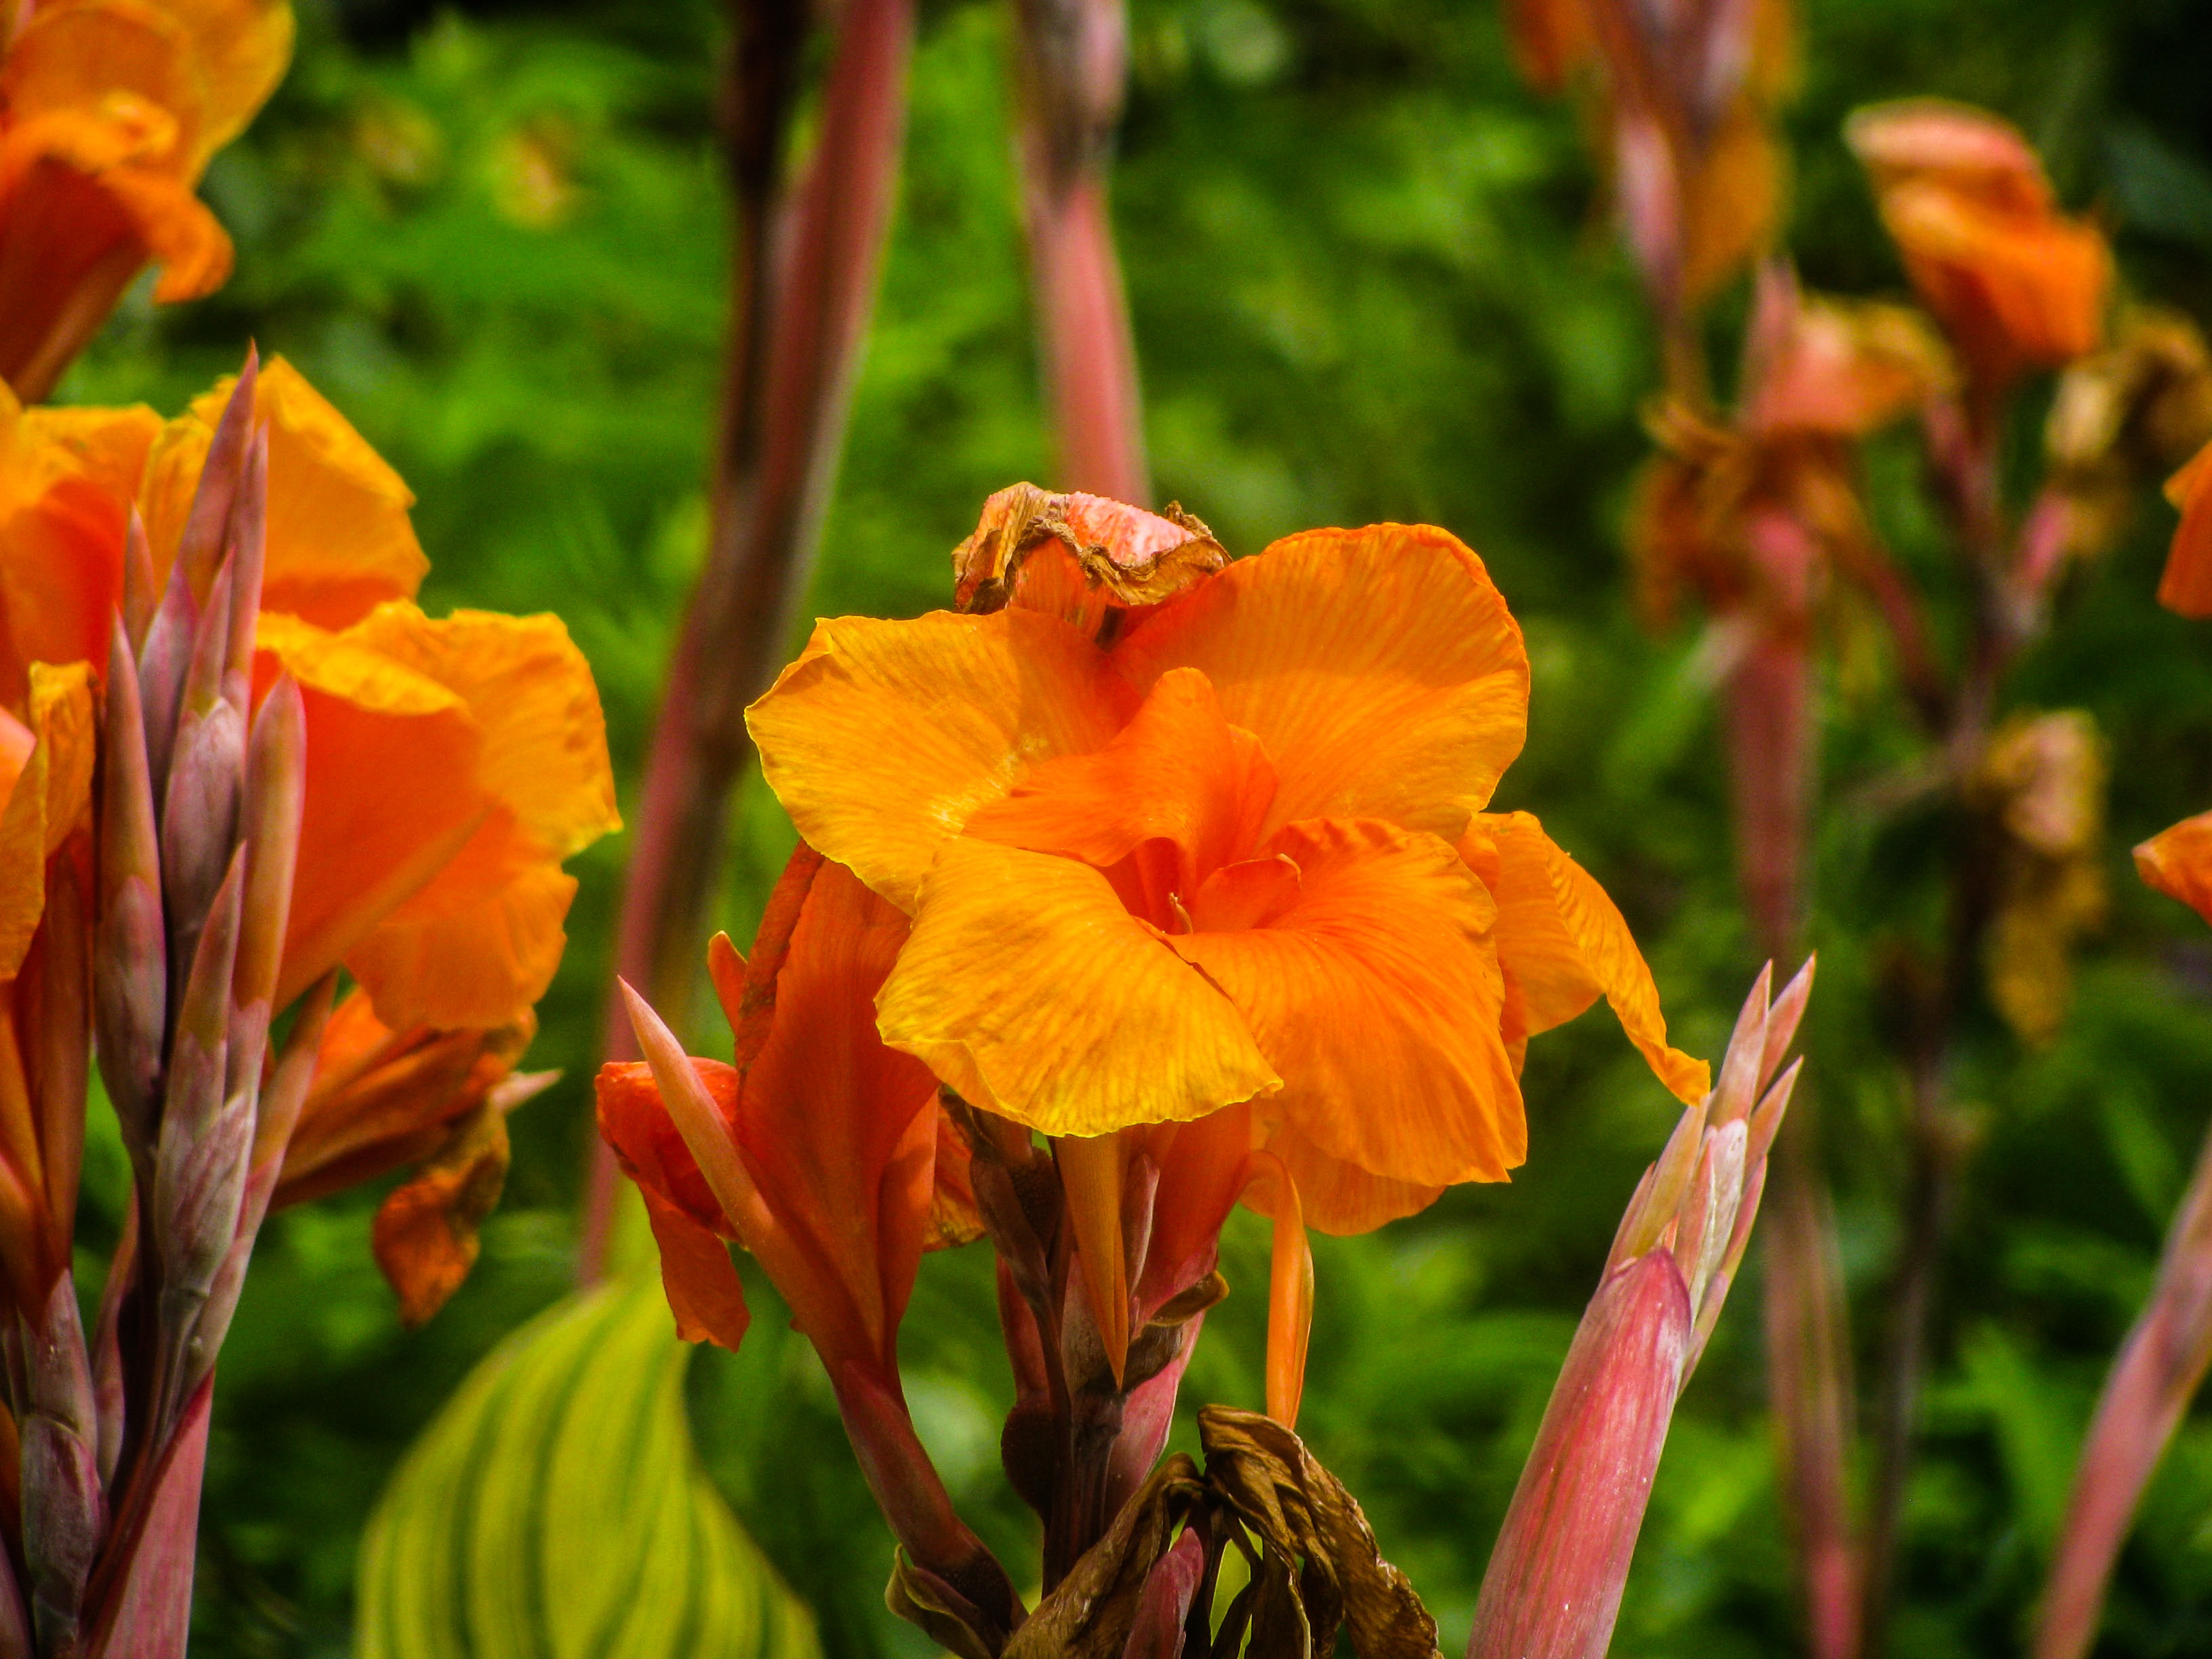
plant, leaf, flower, orange, botany, garden, flora, wildflower, flowers, daylily, macro photography, flowering plant, canna lily, land plant, canna family